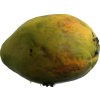
Label: papaya